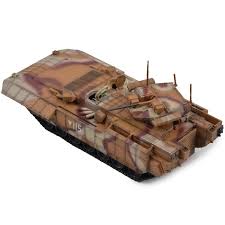
Label: BMP